After the Thin Man

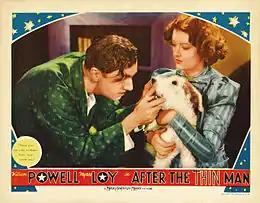
Lobby card for "After the Thin Man" (1936)

Robert is at the LiChi Club, a Chinese nightclub, where he has been in an affair with Polly, the club's star performer. Unknown to Robert, Polly and club owner Dancer plan to steal the money that David will pay Robert. Polly's brother Phil Byrnes wants money from her, but Dancer throws him out, just as Nick and Nora arrive looking for Robert.